Orthotics

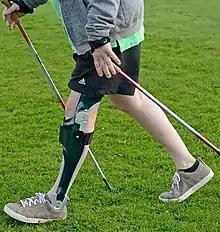
Patient after spinal cord injury with incomplete paraplegia (lesion height L3) with a knee-ankle-foot orthosis with an integrated stance phase control knee joint

Orthotics is a medical specialty that focuses on the design and application of orthoses, sometimes known as braces, calipers, or splints. An is "an externally applied device used to influence the structural and functional characteristics of the neuromuscular and skeletal systems." Orthotists are medical professionals who specialize in designing orthotic devices such as braces or foot orthoses.